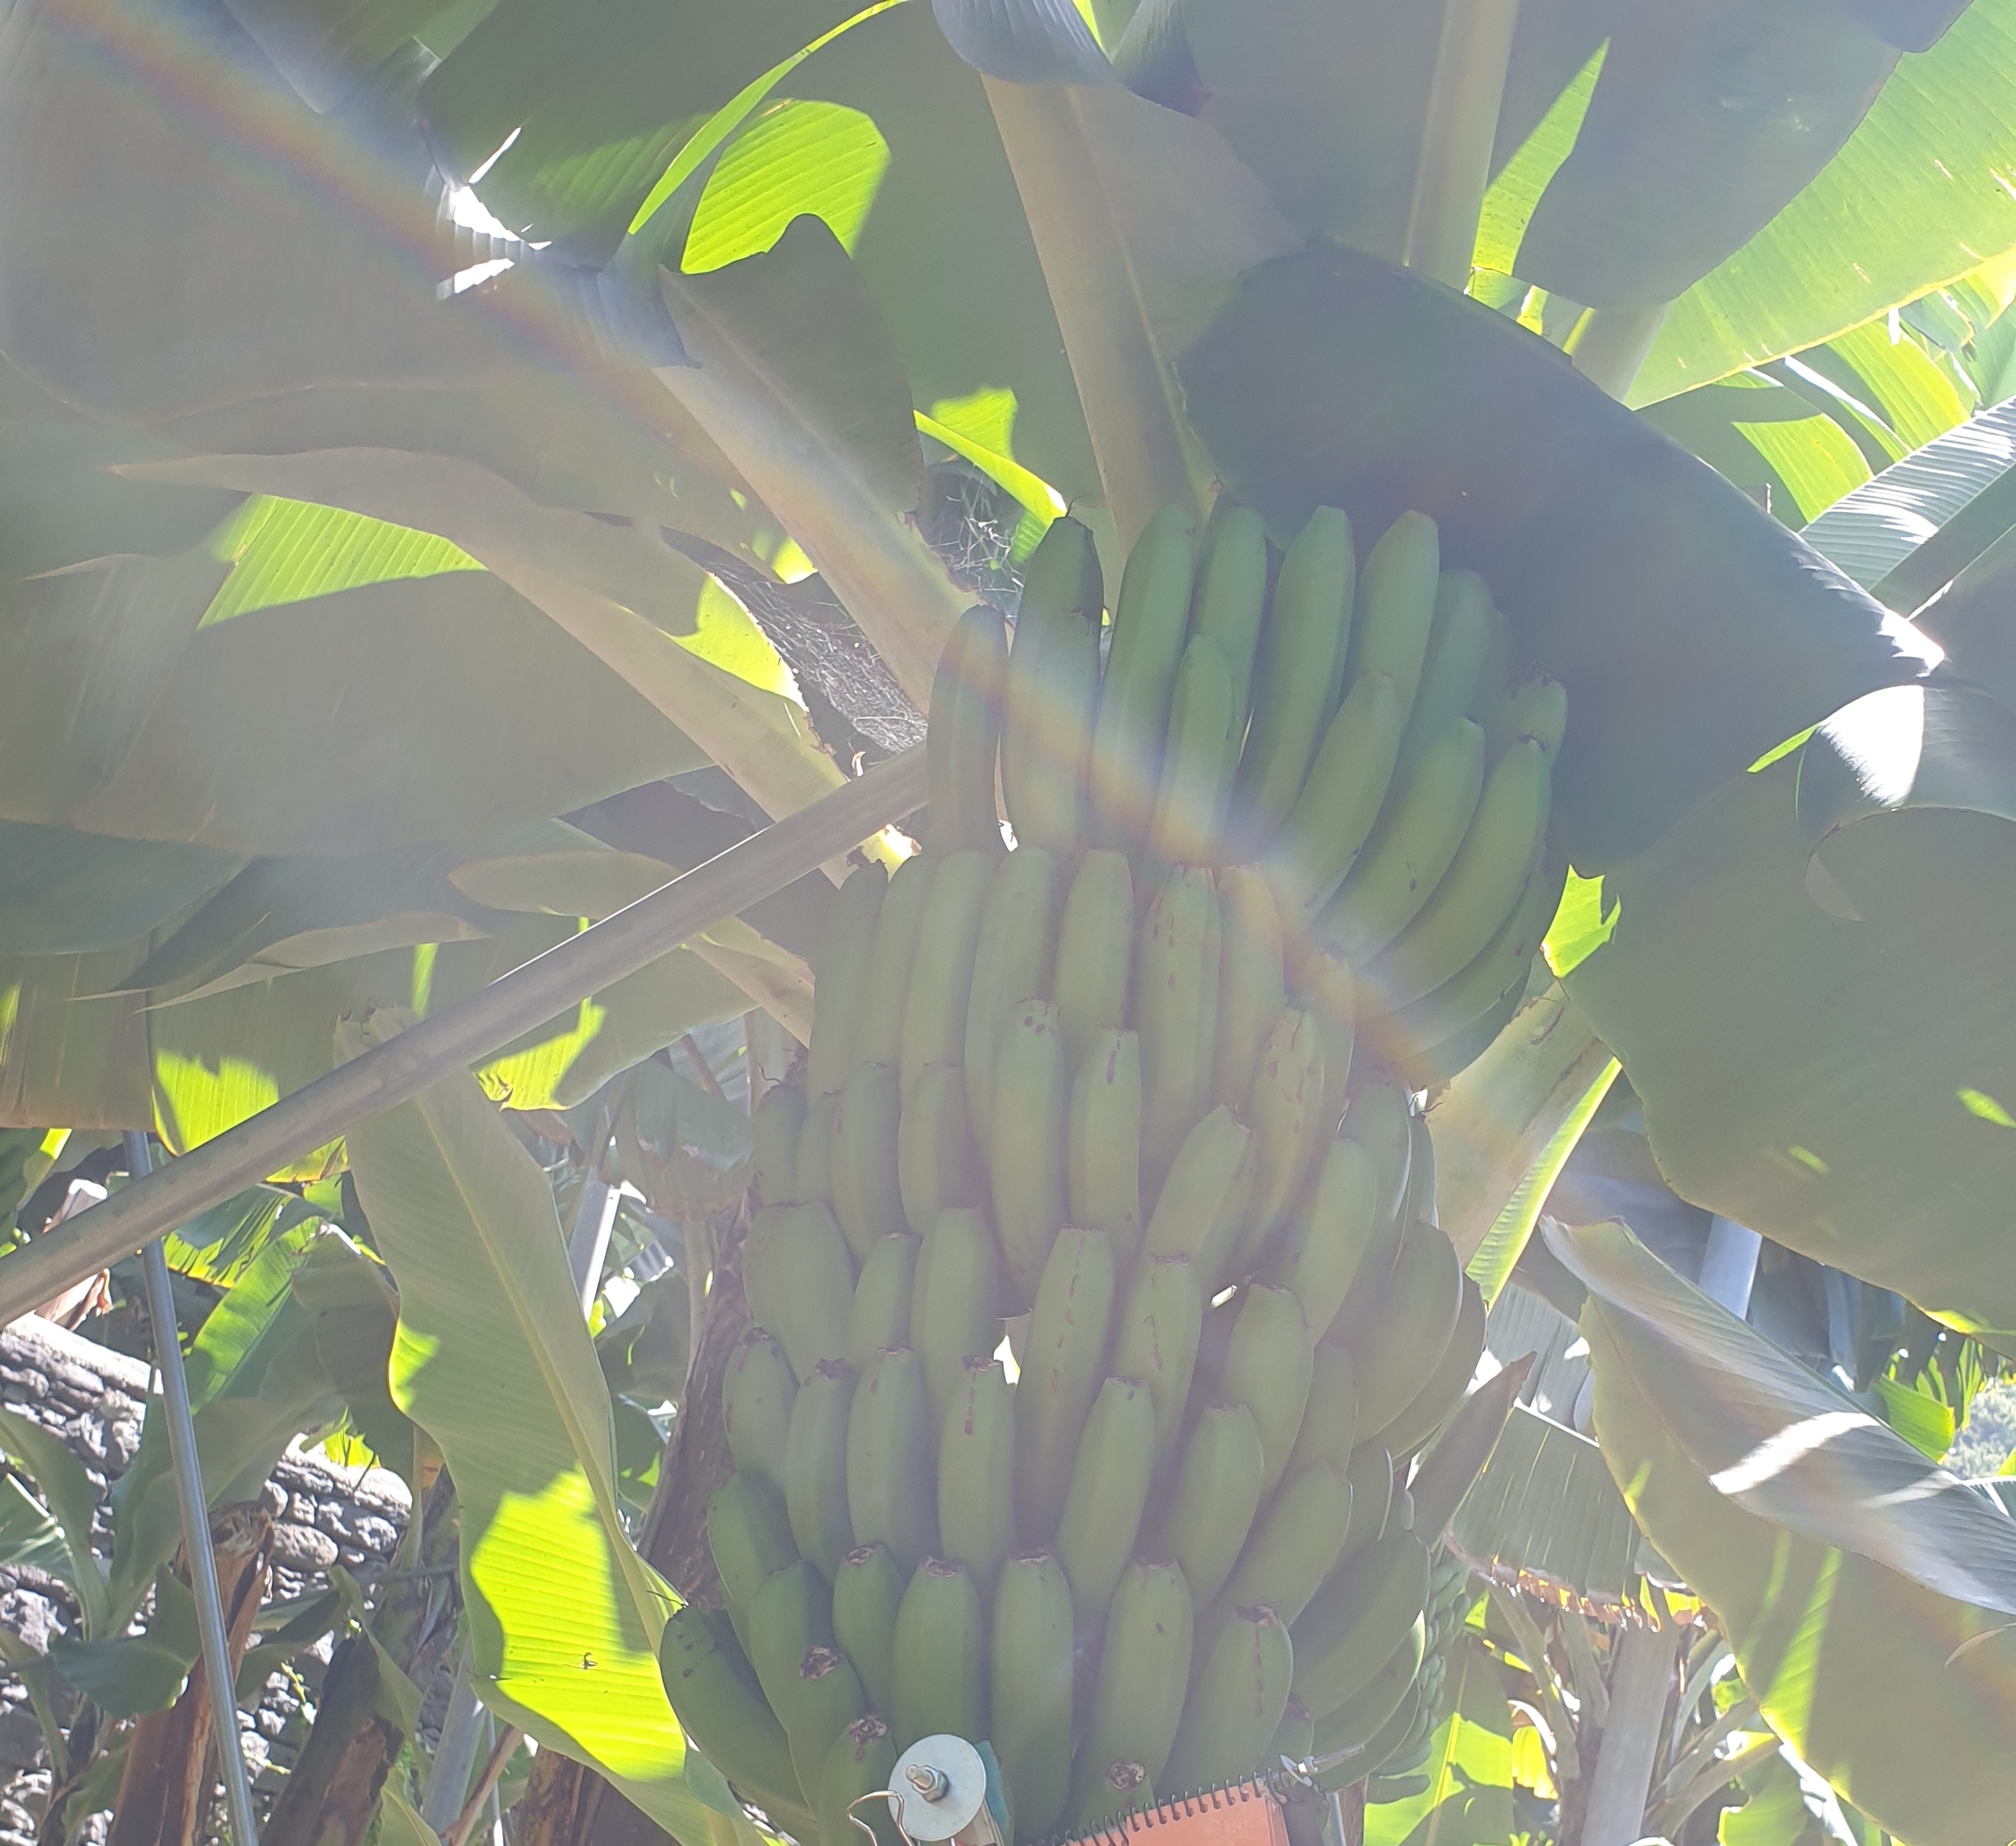
Label: Keep